Glastonbury

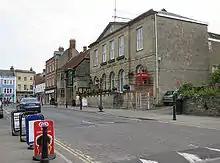
Glastonbury Town Hall

The town council is made up of 16 members, and is based at Glastonbury Town Hall, Magdalene Street. The town hall was built in 1814 and has a two-storey late Georgian ashlar front. It is a Grade II* listed building.